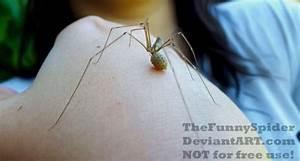
spider